Naval Information Warfare Center Atlantic

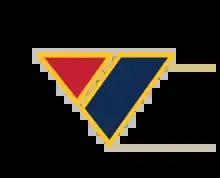

The Naval Information Warfare Center Atlantic (NIWC Atlantic) is an Echelon III activity of the United States Navy located in North Charleston, South Carolina.